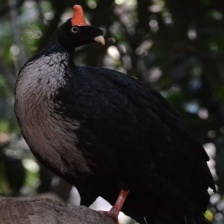
Species: HORNED GUAN
Scientific name: OREOPHASIS DERBIANUS